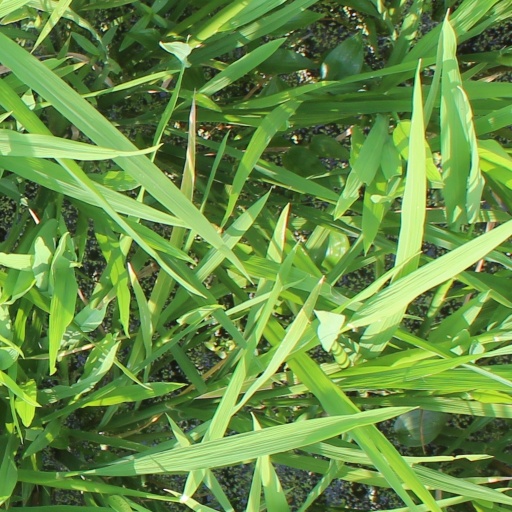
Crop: rice